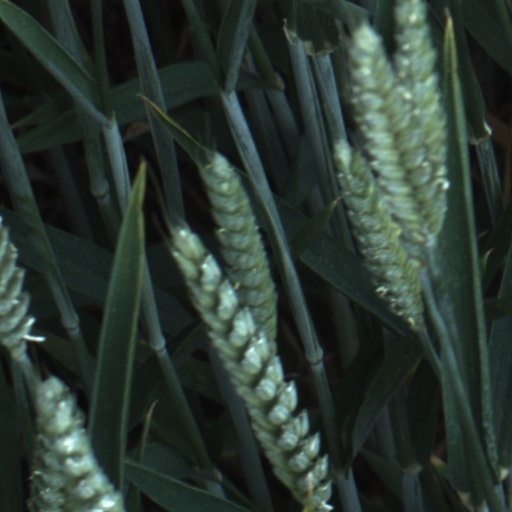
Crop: wheat